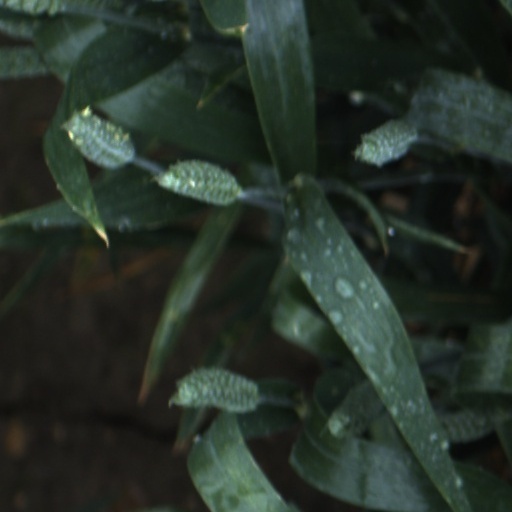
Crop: wheat